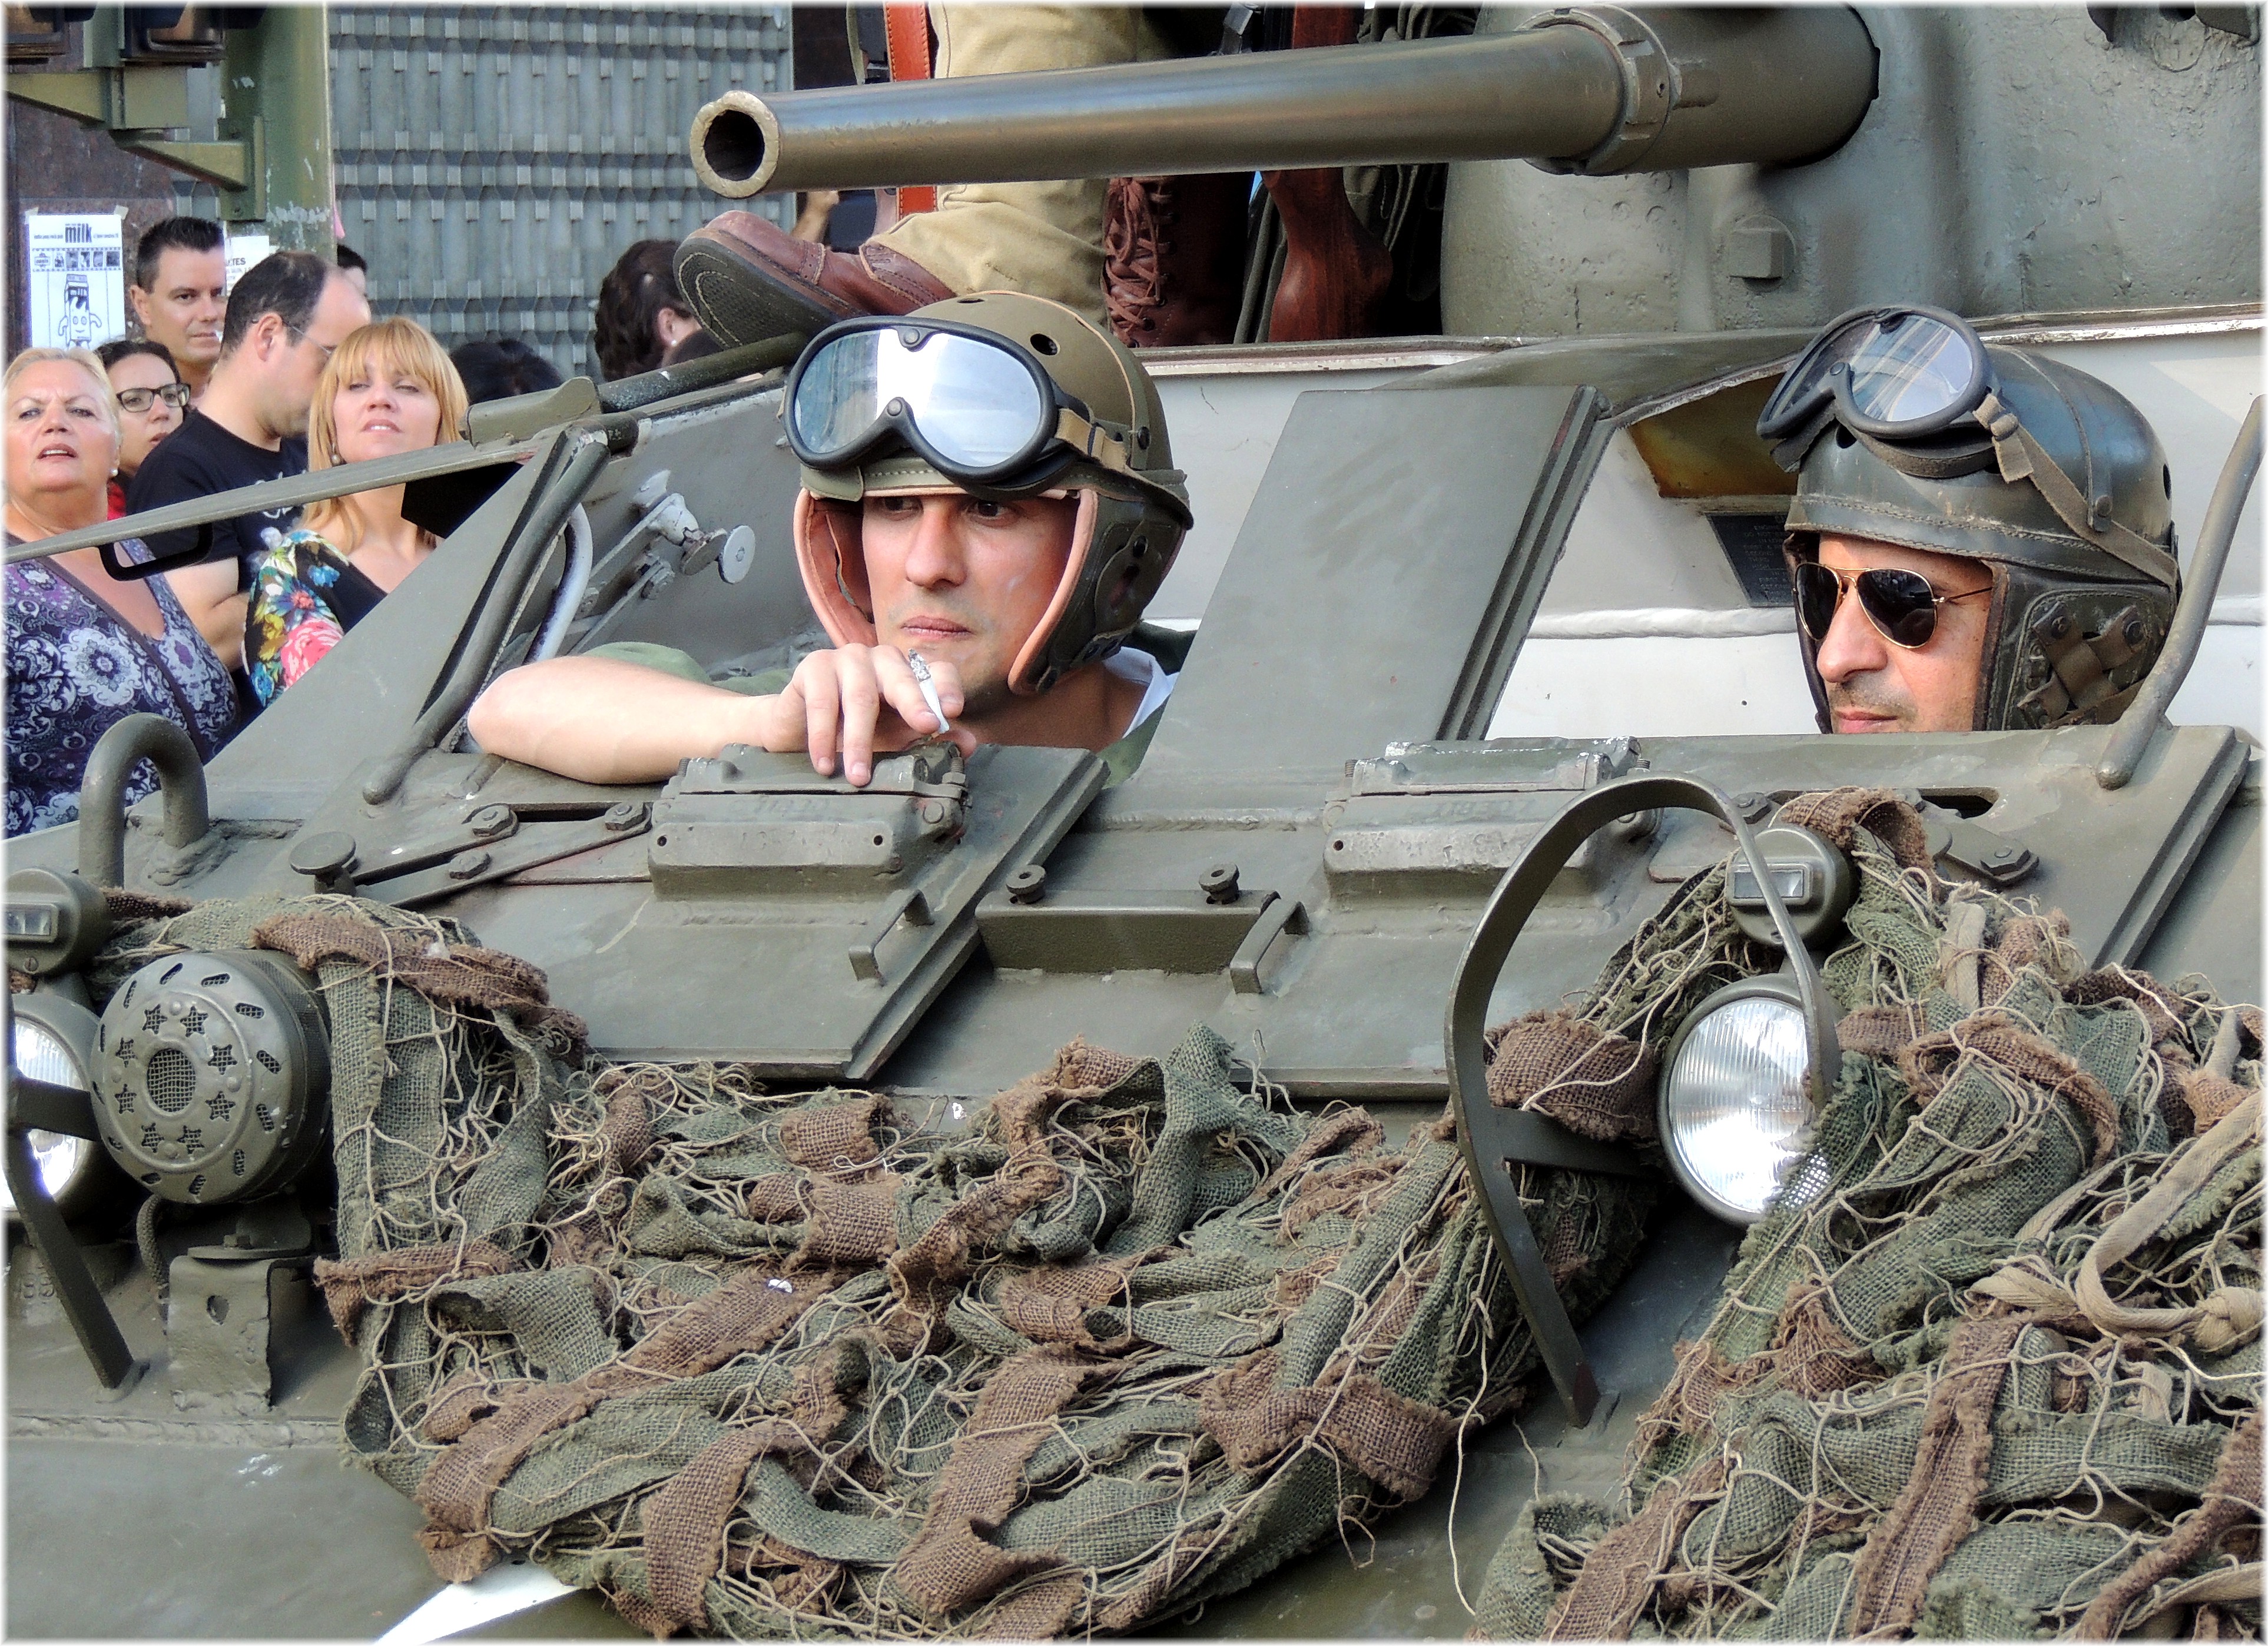
people, military, europe, soldier, army, vehicle, canon, weapon, spain, espagne, europa, gente, vehiculo, galicia, militar, desfile, espana, troop, personas, galiza, marines, xente, corunna, galice, armamento, sobreruedas, recreaccion, soldados, uniformes, cantons, cantones, militares, lacoruna, acoru a, coru a, reconnaissance, military police